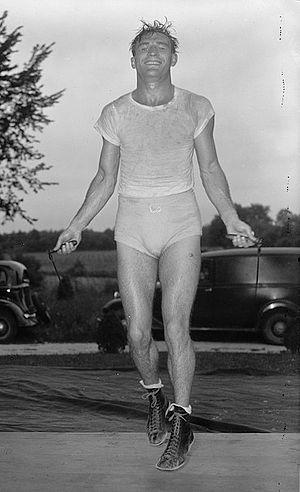
Freddie Steele est un acteur et un boxeur américain né le 18 décembre 1912 à Tacoma, Washington, et mort le 22 août 1984 à Aberdeen, Washington.